Octave Chanute

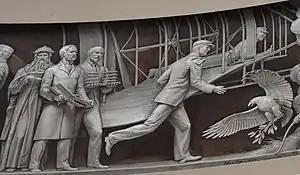
The "Frieze of American History" detail "The Birth of Aviation" is displayed in the U.S. Capitol Rotunda, and depicts Leonardo da Vinci, Samuel Langley, Octave Chanute, the Wright Brothers, and their pioneering "Wright Flyer".

Chanute died on November 23, 1910, in Chicago, Illinois, after battling pneumonia. Wilbur Wright attended his funeral in his honor.